Shang-Chi

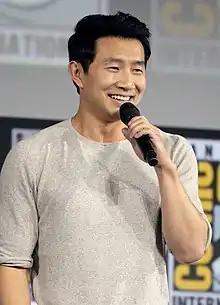
Simu Liu promoting "Shang-Chi and the Legend of the Ten Rings" at the 2019 San Diego Comic-Con

Xu Shang-Chi appears in media set in the Marvel Cinematic Universe (MCU), portrayed by Simu Liu.